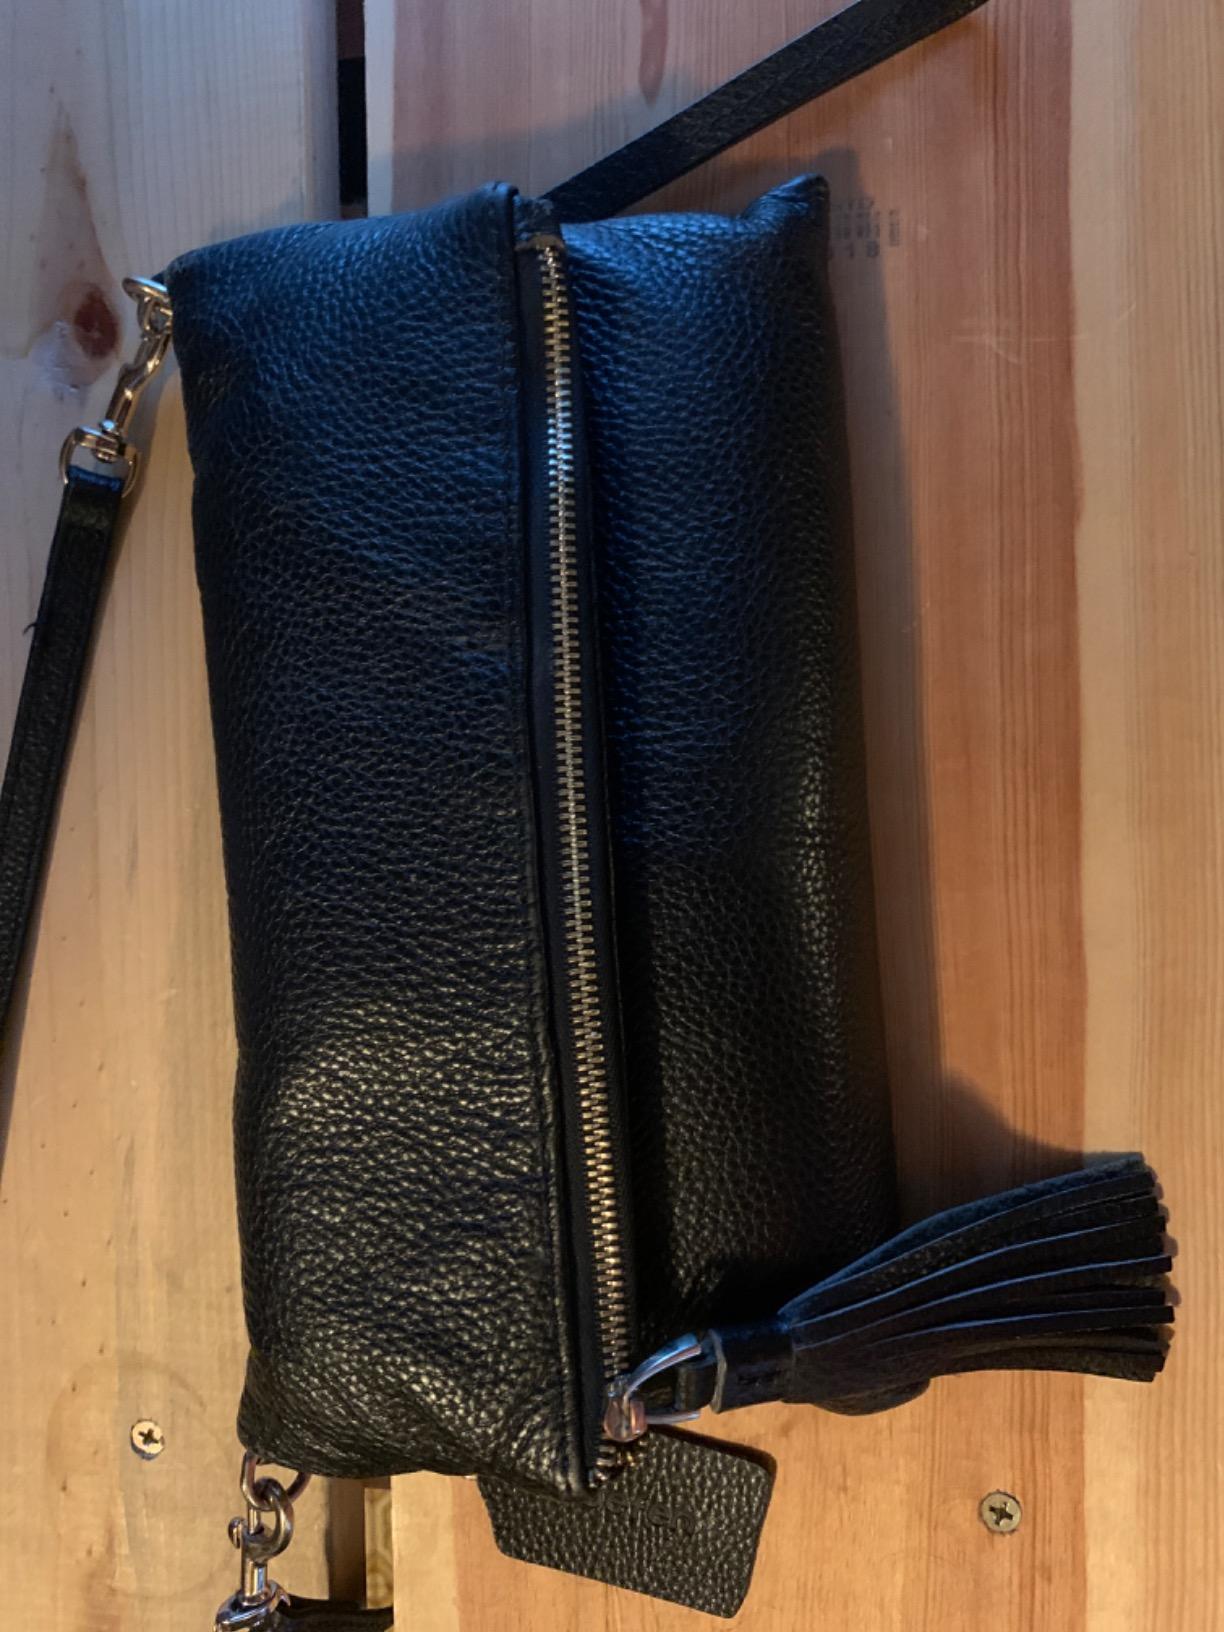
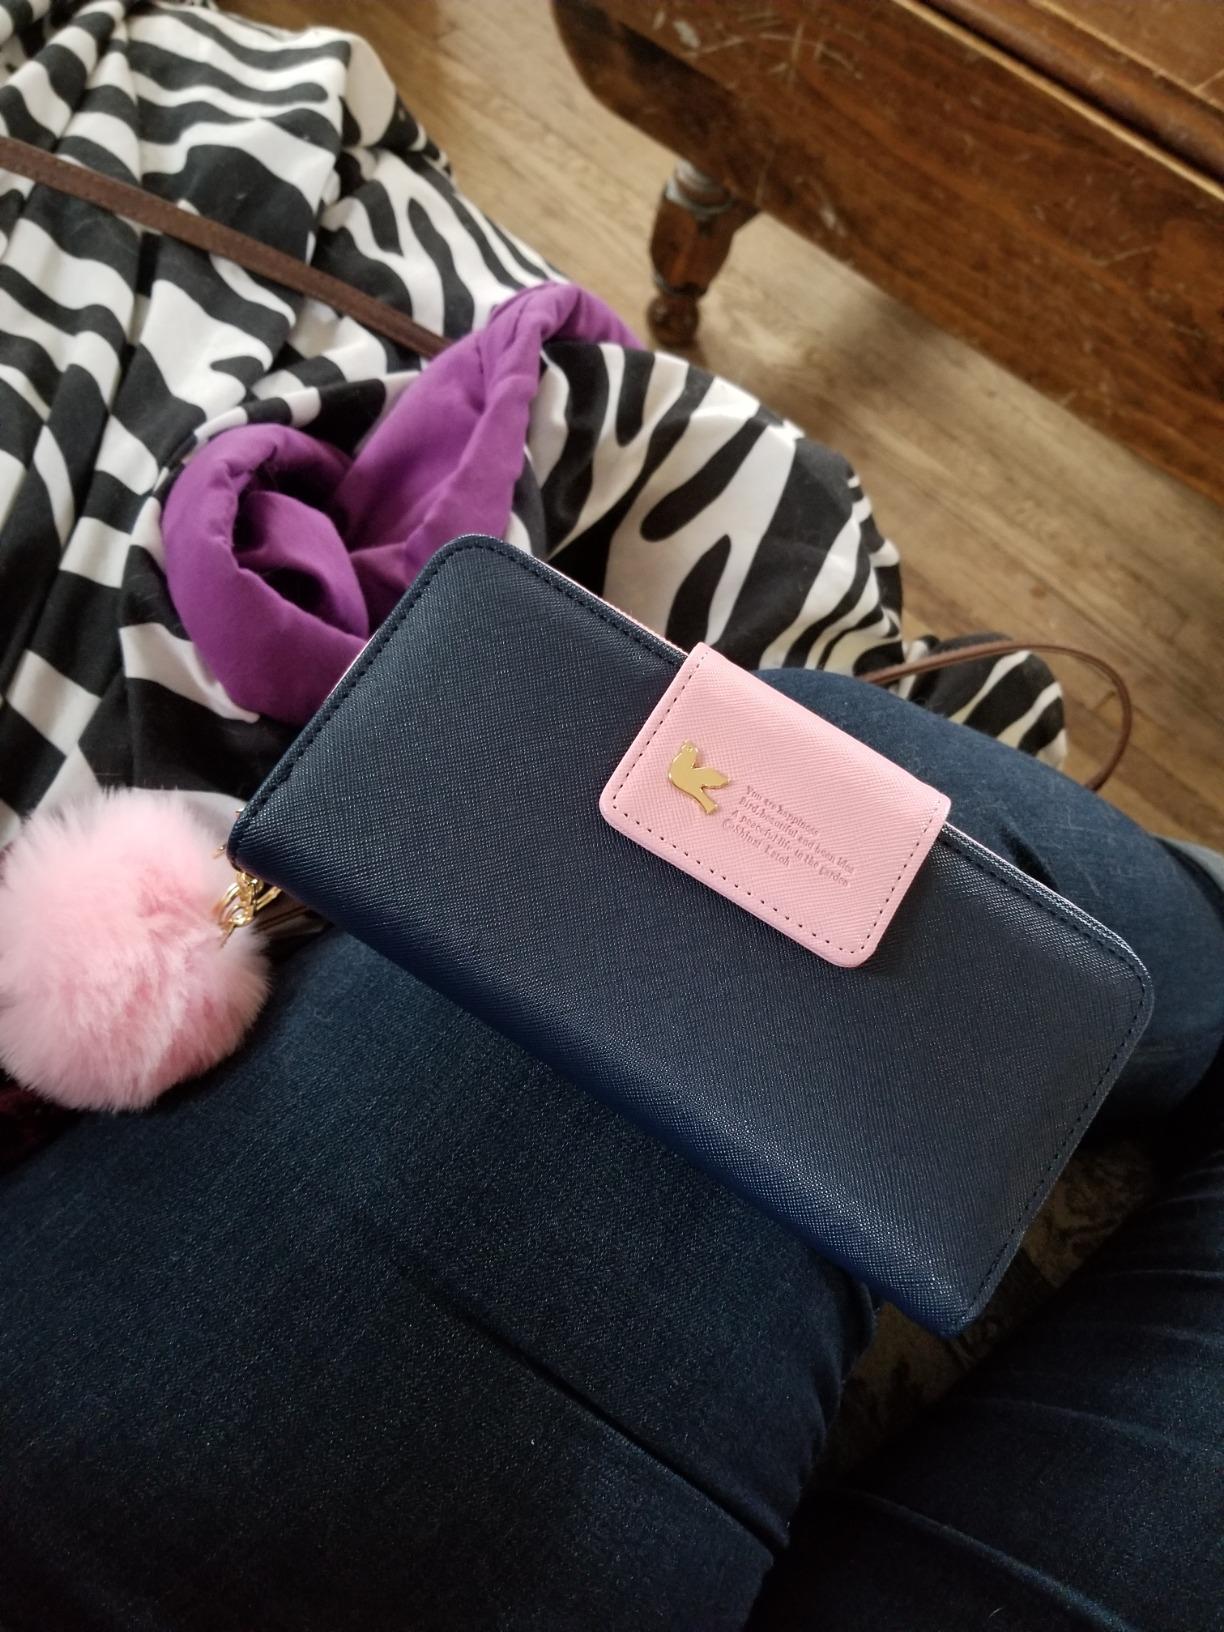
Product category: accessories_handbag
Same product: no